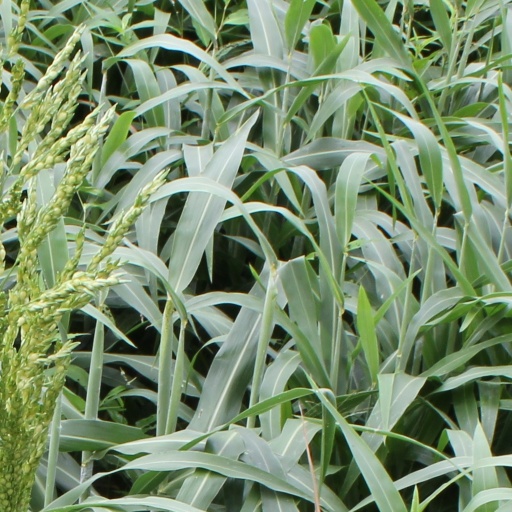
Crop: sorghum